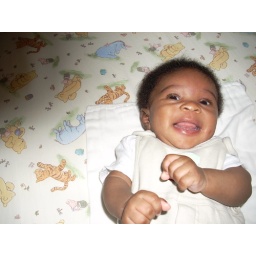
Zak in big boy clothes 004